Common vampire bat

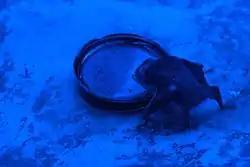
A vampire bat drinking at the Buffalo Zoo.

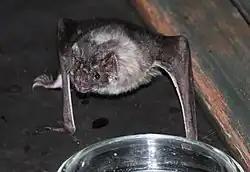
A vampire bat at the Louisville Zoo.

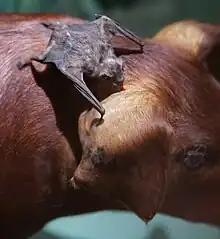
Common vampire bat feeding on a cow calf (taxidermy specimens).

The common vampire bat feeds primarily on mammalian blood, particularly that of livestock such as cattle and horses. Vampire bats feed on wild prey like the tapir, but seem to prefer domesticated animals, and favor horses over cattle when given the choice. Female animals, particularly those in estrus, are more often targeted than males. This could be because of the hormones.